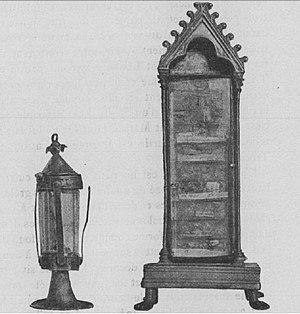
Les deux reliquaires de l'église St Martin à Triguères, œuvres aujourd'hui disparues. Celui de gauche était d'argent et cristal taillé, du XIIe siècle. Il était dédié au doigt de St Martin et contenait une phalange de doigt, ainsi qu'un os dont le paqet de papier qui l'enveloppait indiquait saint Louis (le deuxième patron de l'église après saint Martin). Le reliquaire à droite était une boite de cuivre du XIIIe montée sur socle, qui contenait des reliques de plusieurs saints et des traces de la vraie croix. Il était autrefois protégé par une boite en cuir repoussé, qui a été retrouvée vers 1860 dans un coin de l'église et a alors été donnée au musée de Montargis.
Triguères est une commune française située dans le département du Loiret, en région Centre-Val de Loire.